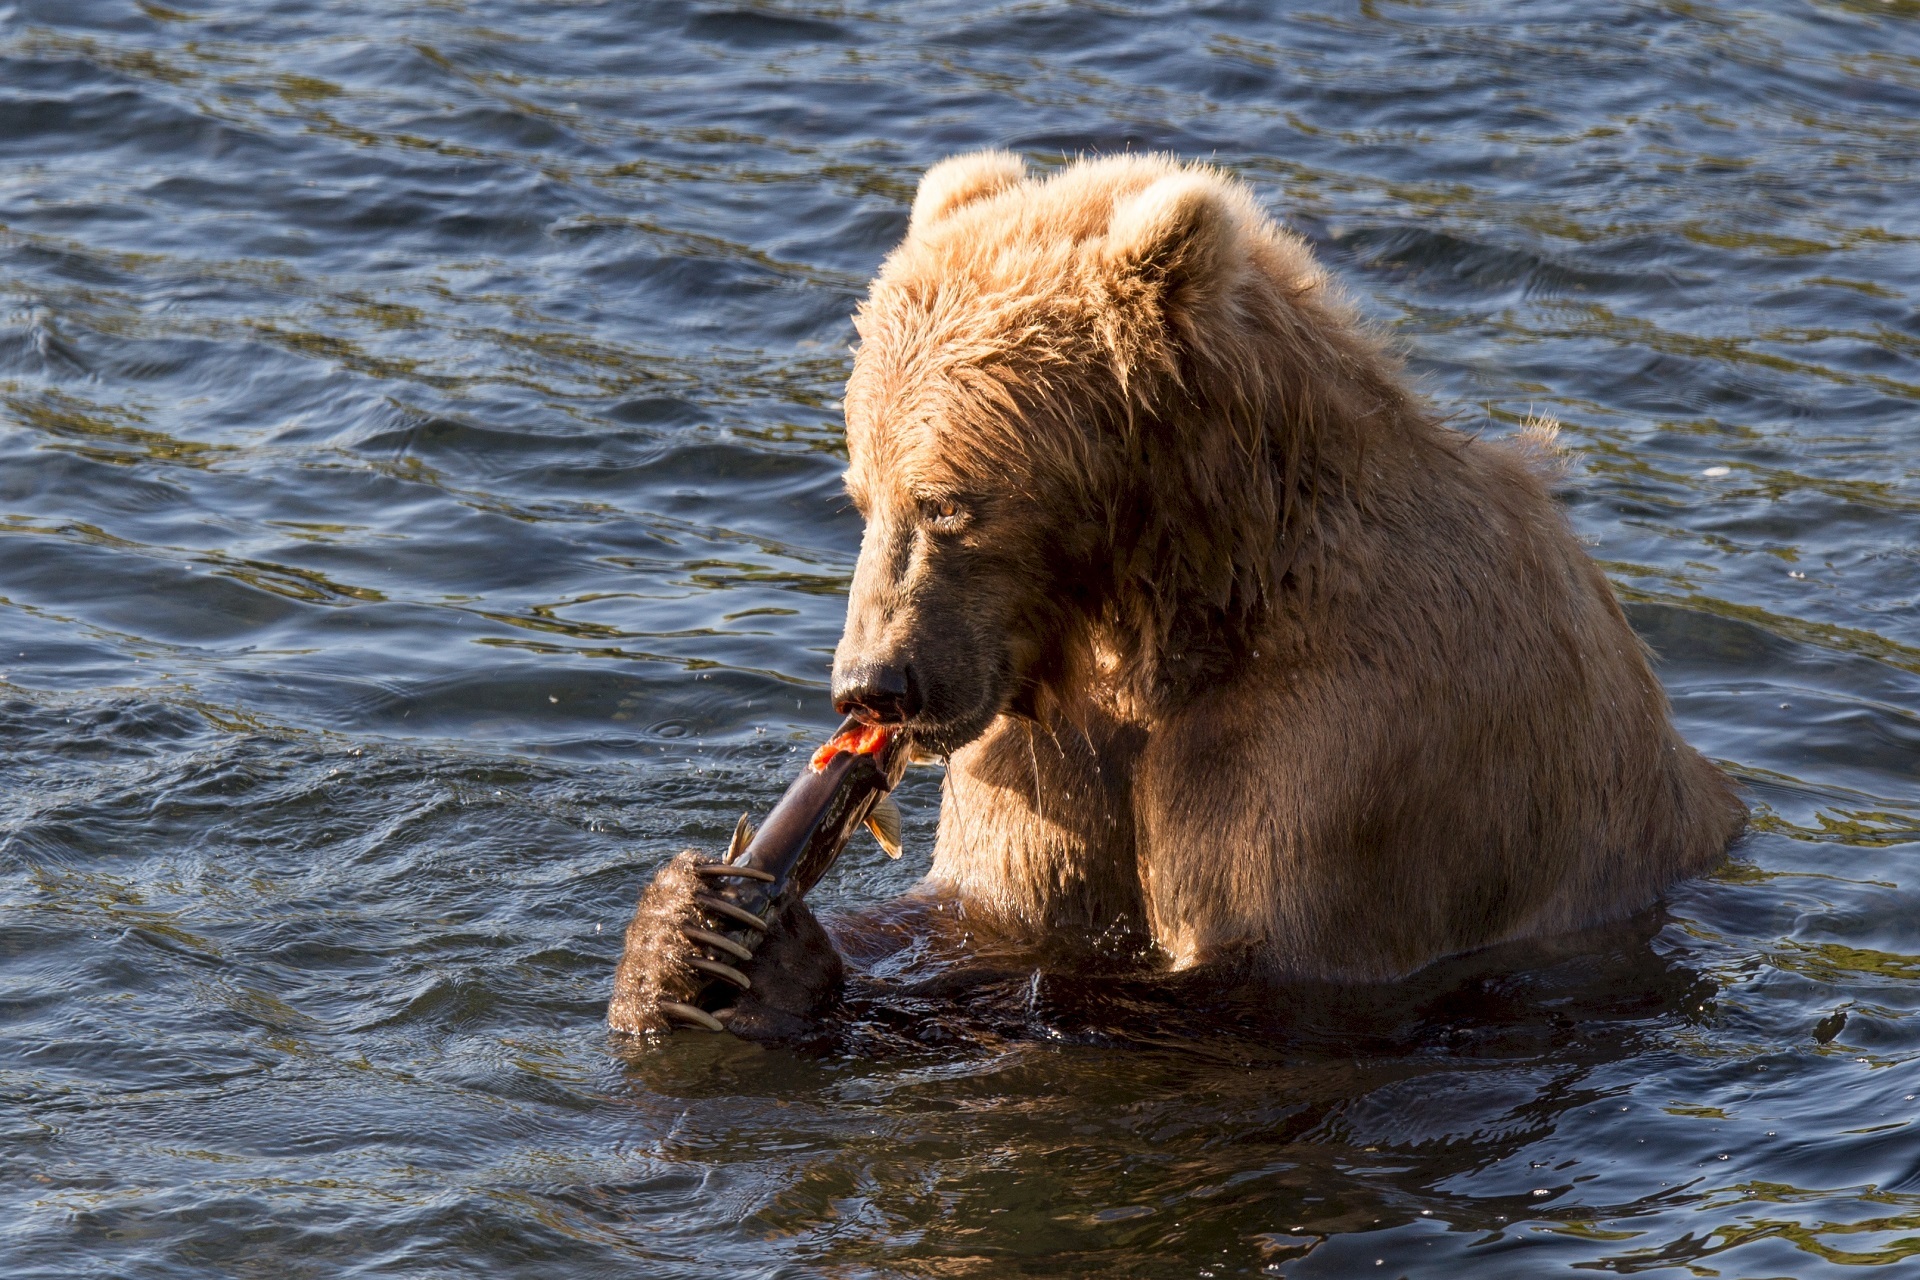
water, nature, creek, wilderness, river, bear, wildlife, standing, stream, fur, portrait, brown, mammal, predator, fish, fauna, polar bear, brown bear, eating, vertebrate, grizzly bear, kodiak brown bear